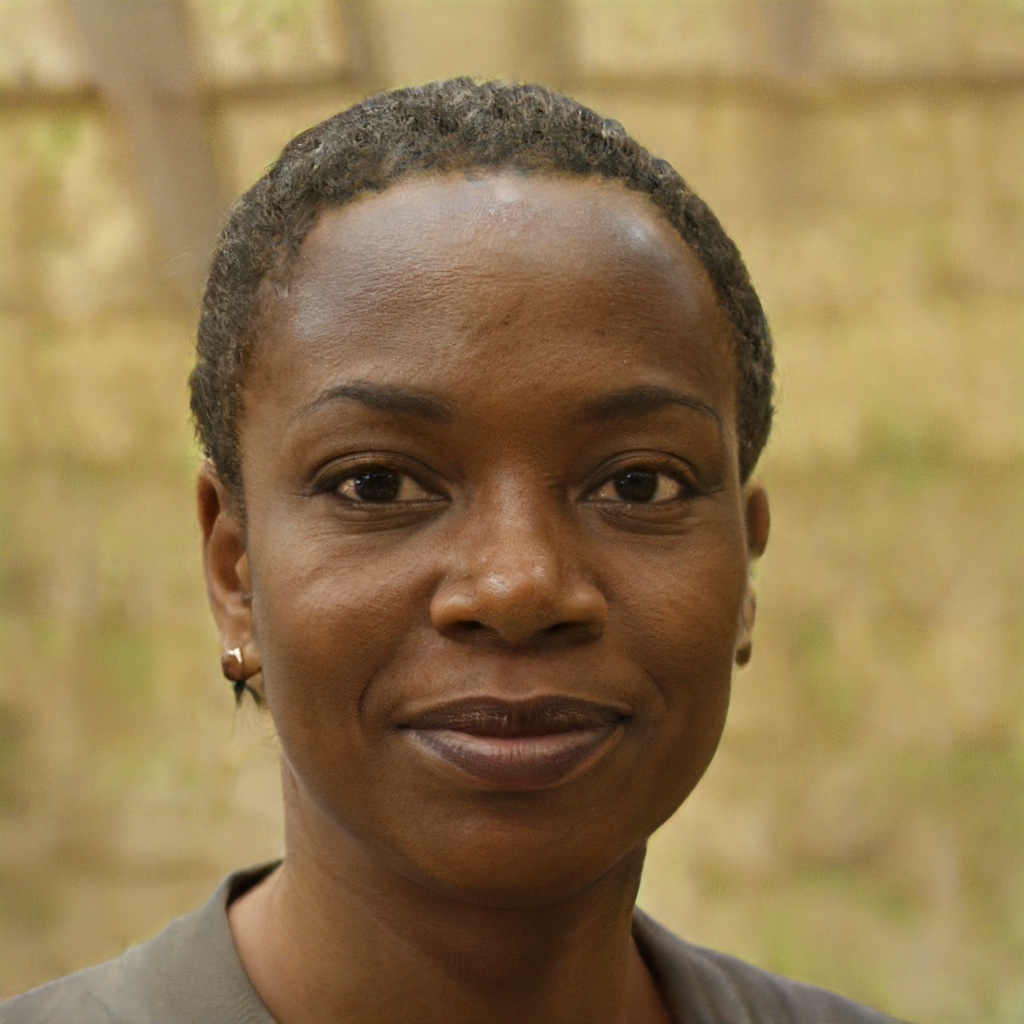
Gender: Female